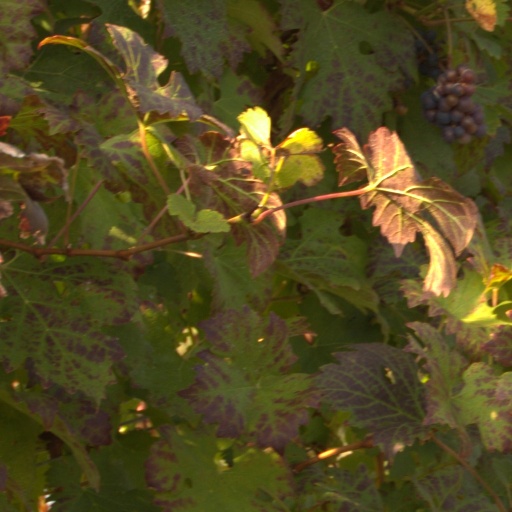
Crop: grape